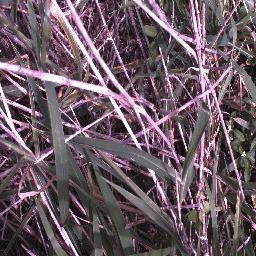
Label: negative